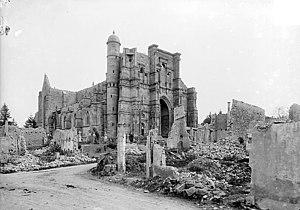
Église de Rembercourt, dommages de guerre, vers 1915, vue d'ensemble nord-ouest, par Henri Heuzé.
L'église Saint-Louvent est située sur la commune de Rembercourt-Sommaisne dans le département de la Meuse en région Lorraine.
Cet article recense les monuments historiques de France classés en 1840, la première protection de ce type dans le pays.
Les combats de Vaux-Marie opposent, du 7 septembre au 10 septembre 1914 pendant la Première Guerre mondiale, le 6ᵉ corps de la 3ᵉ armée française du général Sarrail au 13ᵉ corps de la 5ᵉ armée allemande commandée par le Kronprinz. Pendant que la bataille de la Marne se déroule plus à l'ouest, la 5ᵉ armée allemande tente d'enfoncer les lignes françaises pour empêcher un transfert de troupe vers la Marne et pour tenter d'encercler la place fortifiée de Verdun.